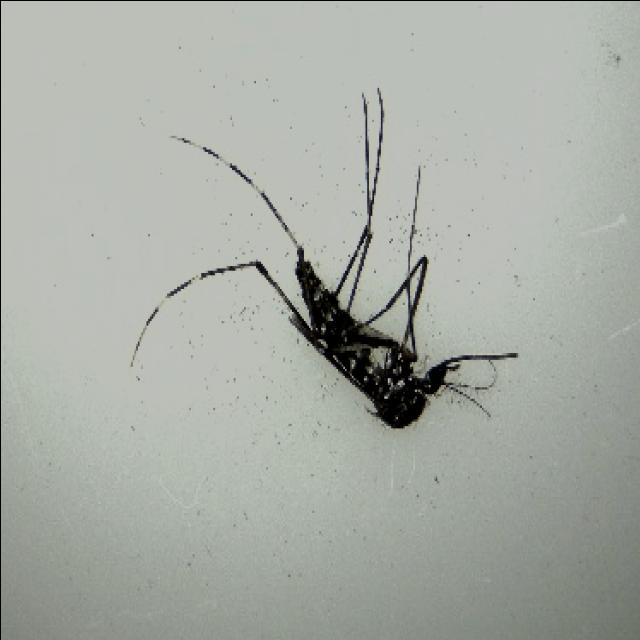
Species: aedes_albopictus